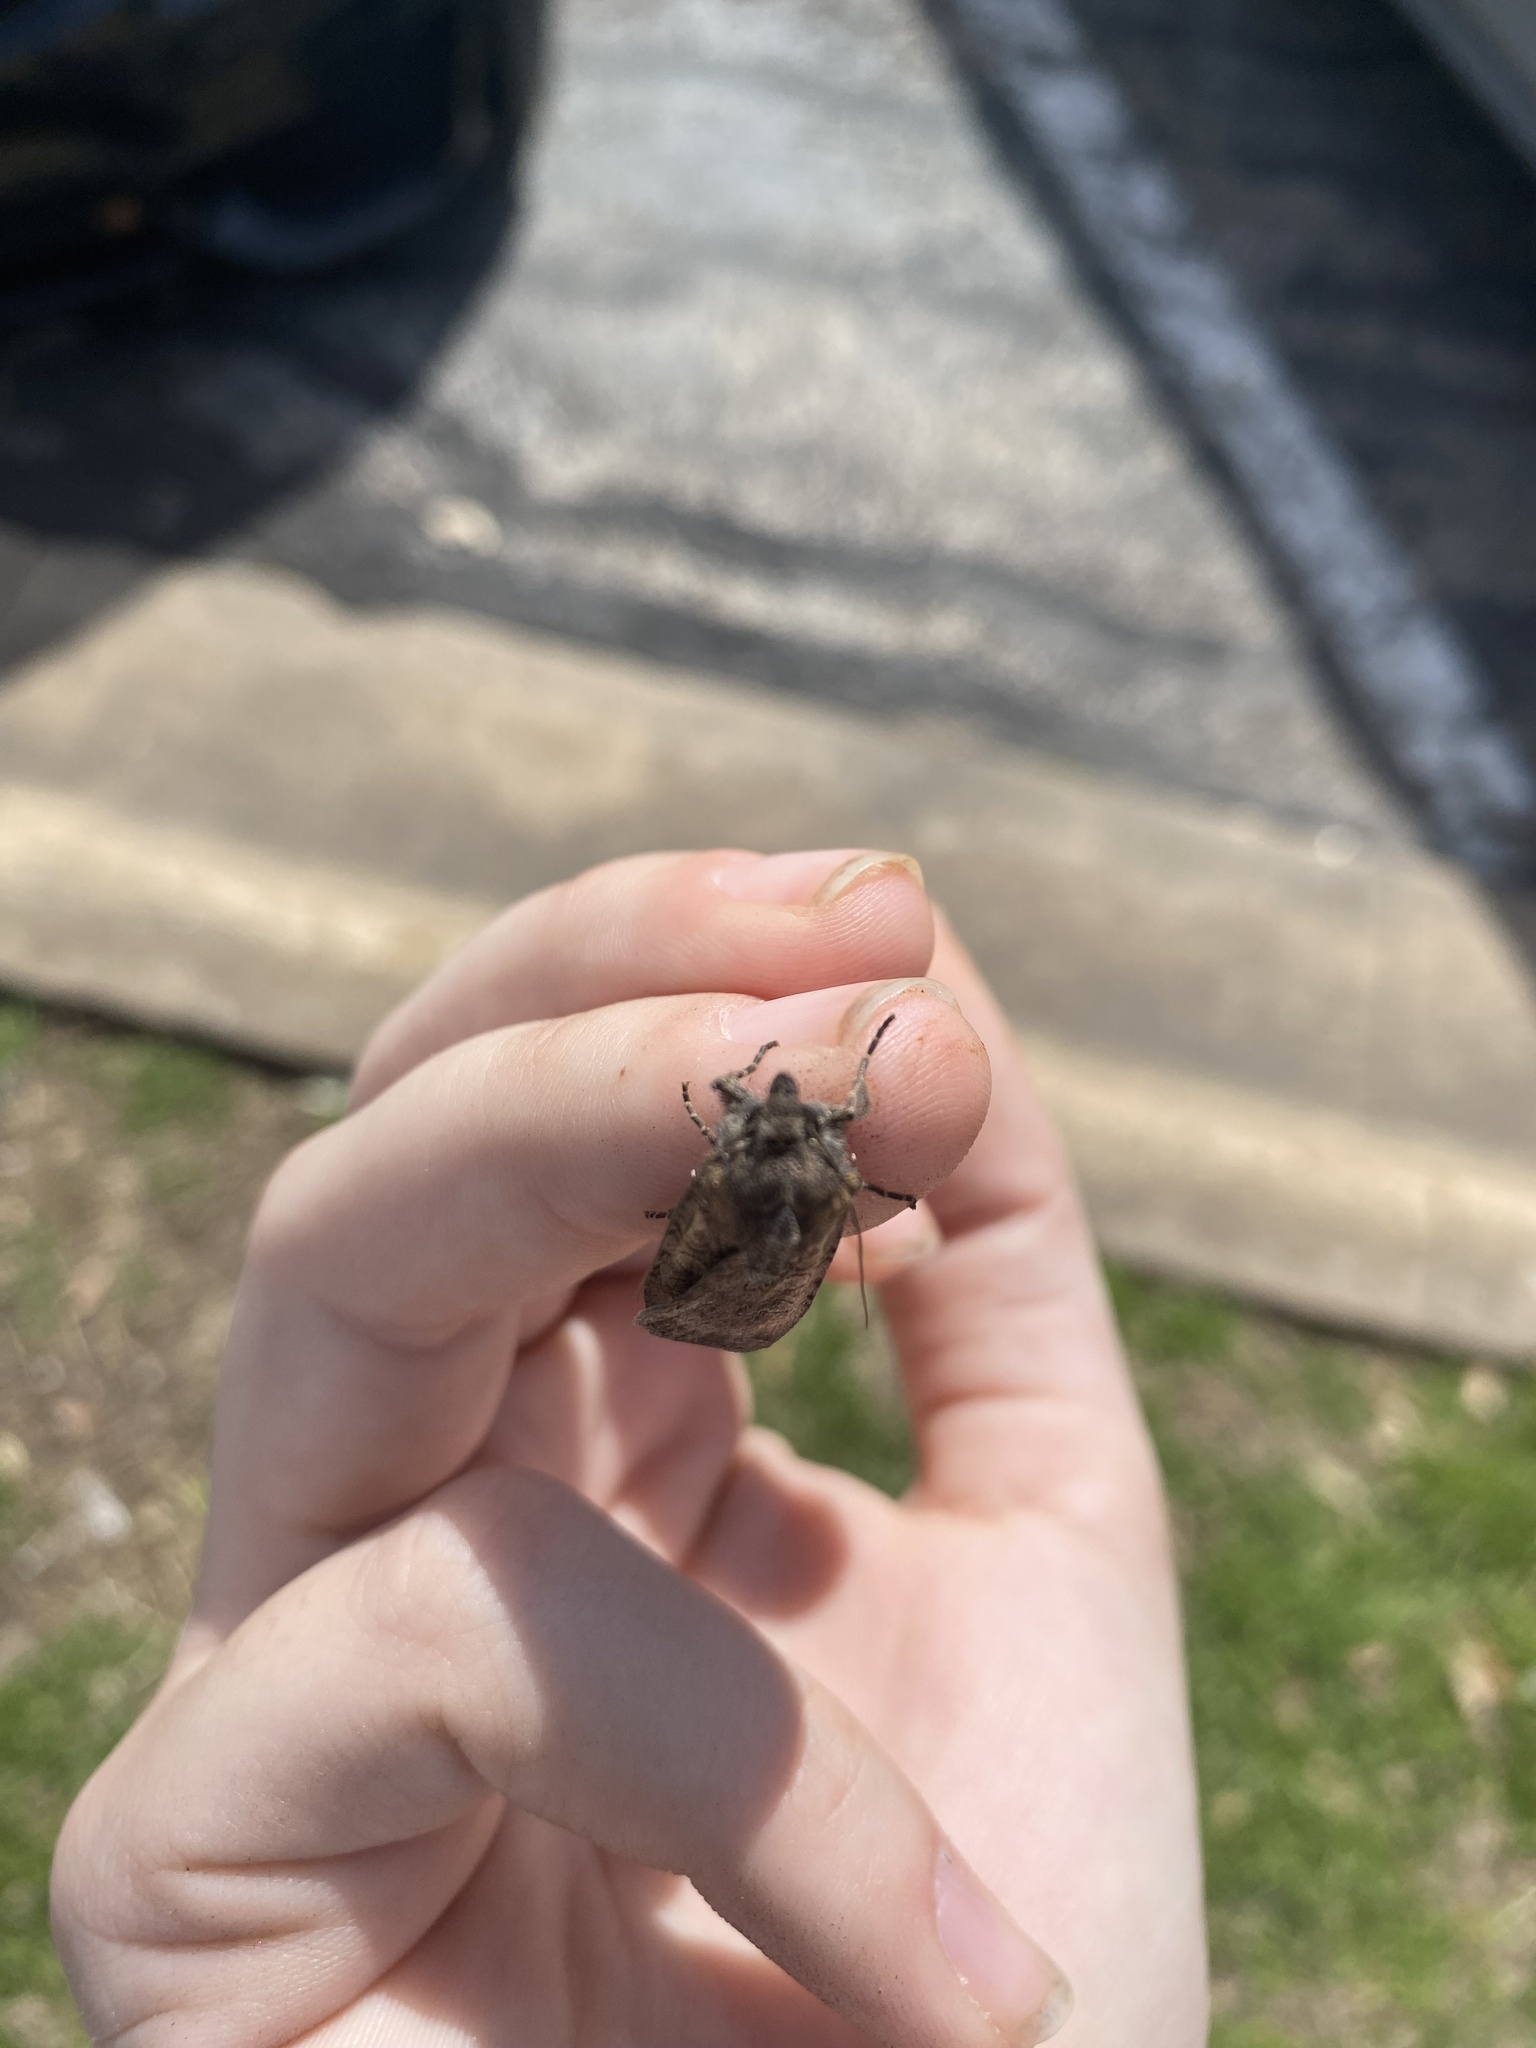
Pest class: cutworms